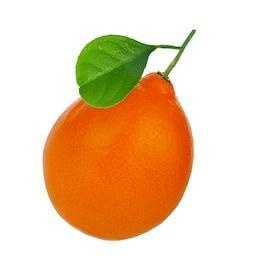
Label: mandarine